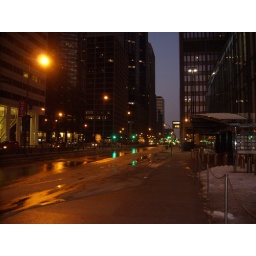
street below sears tower